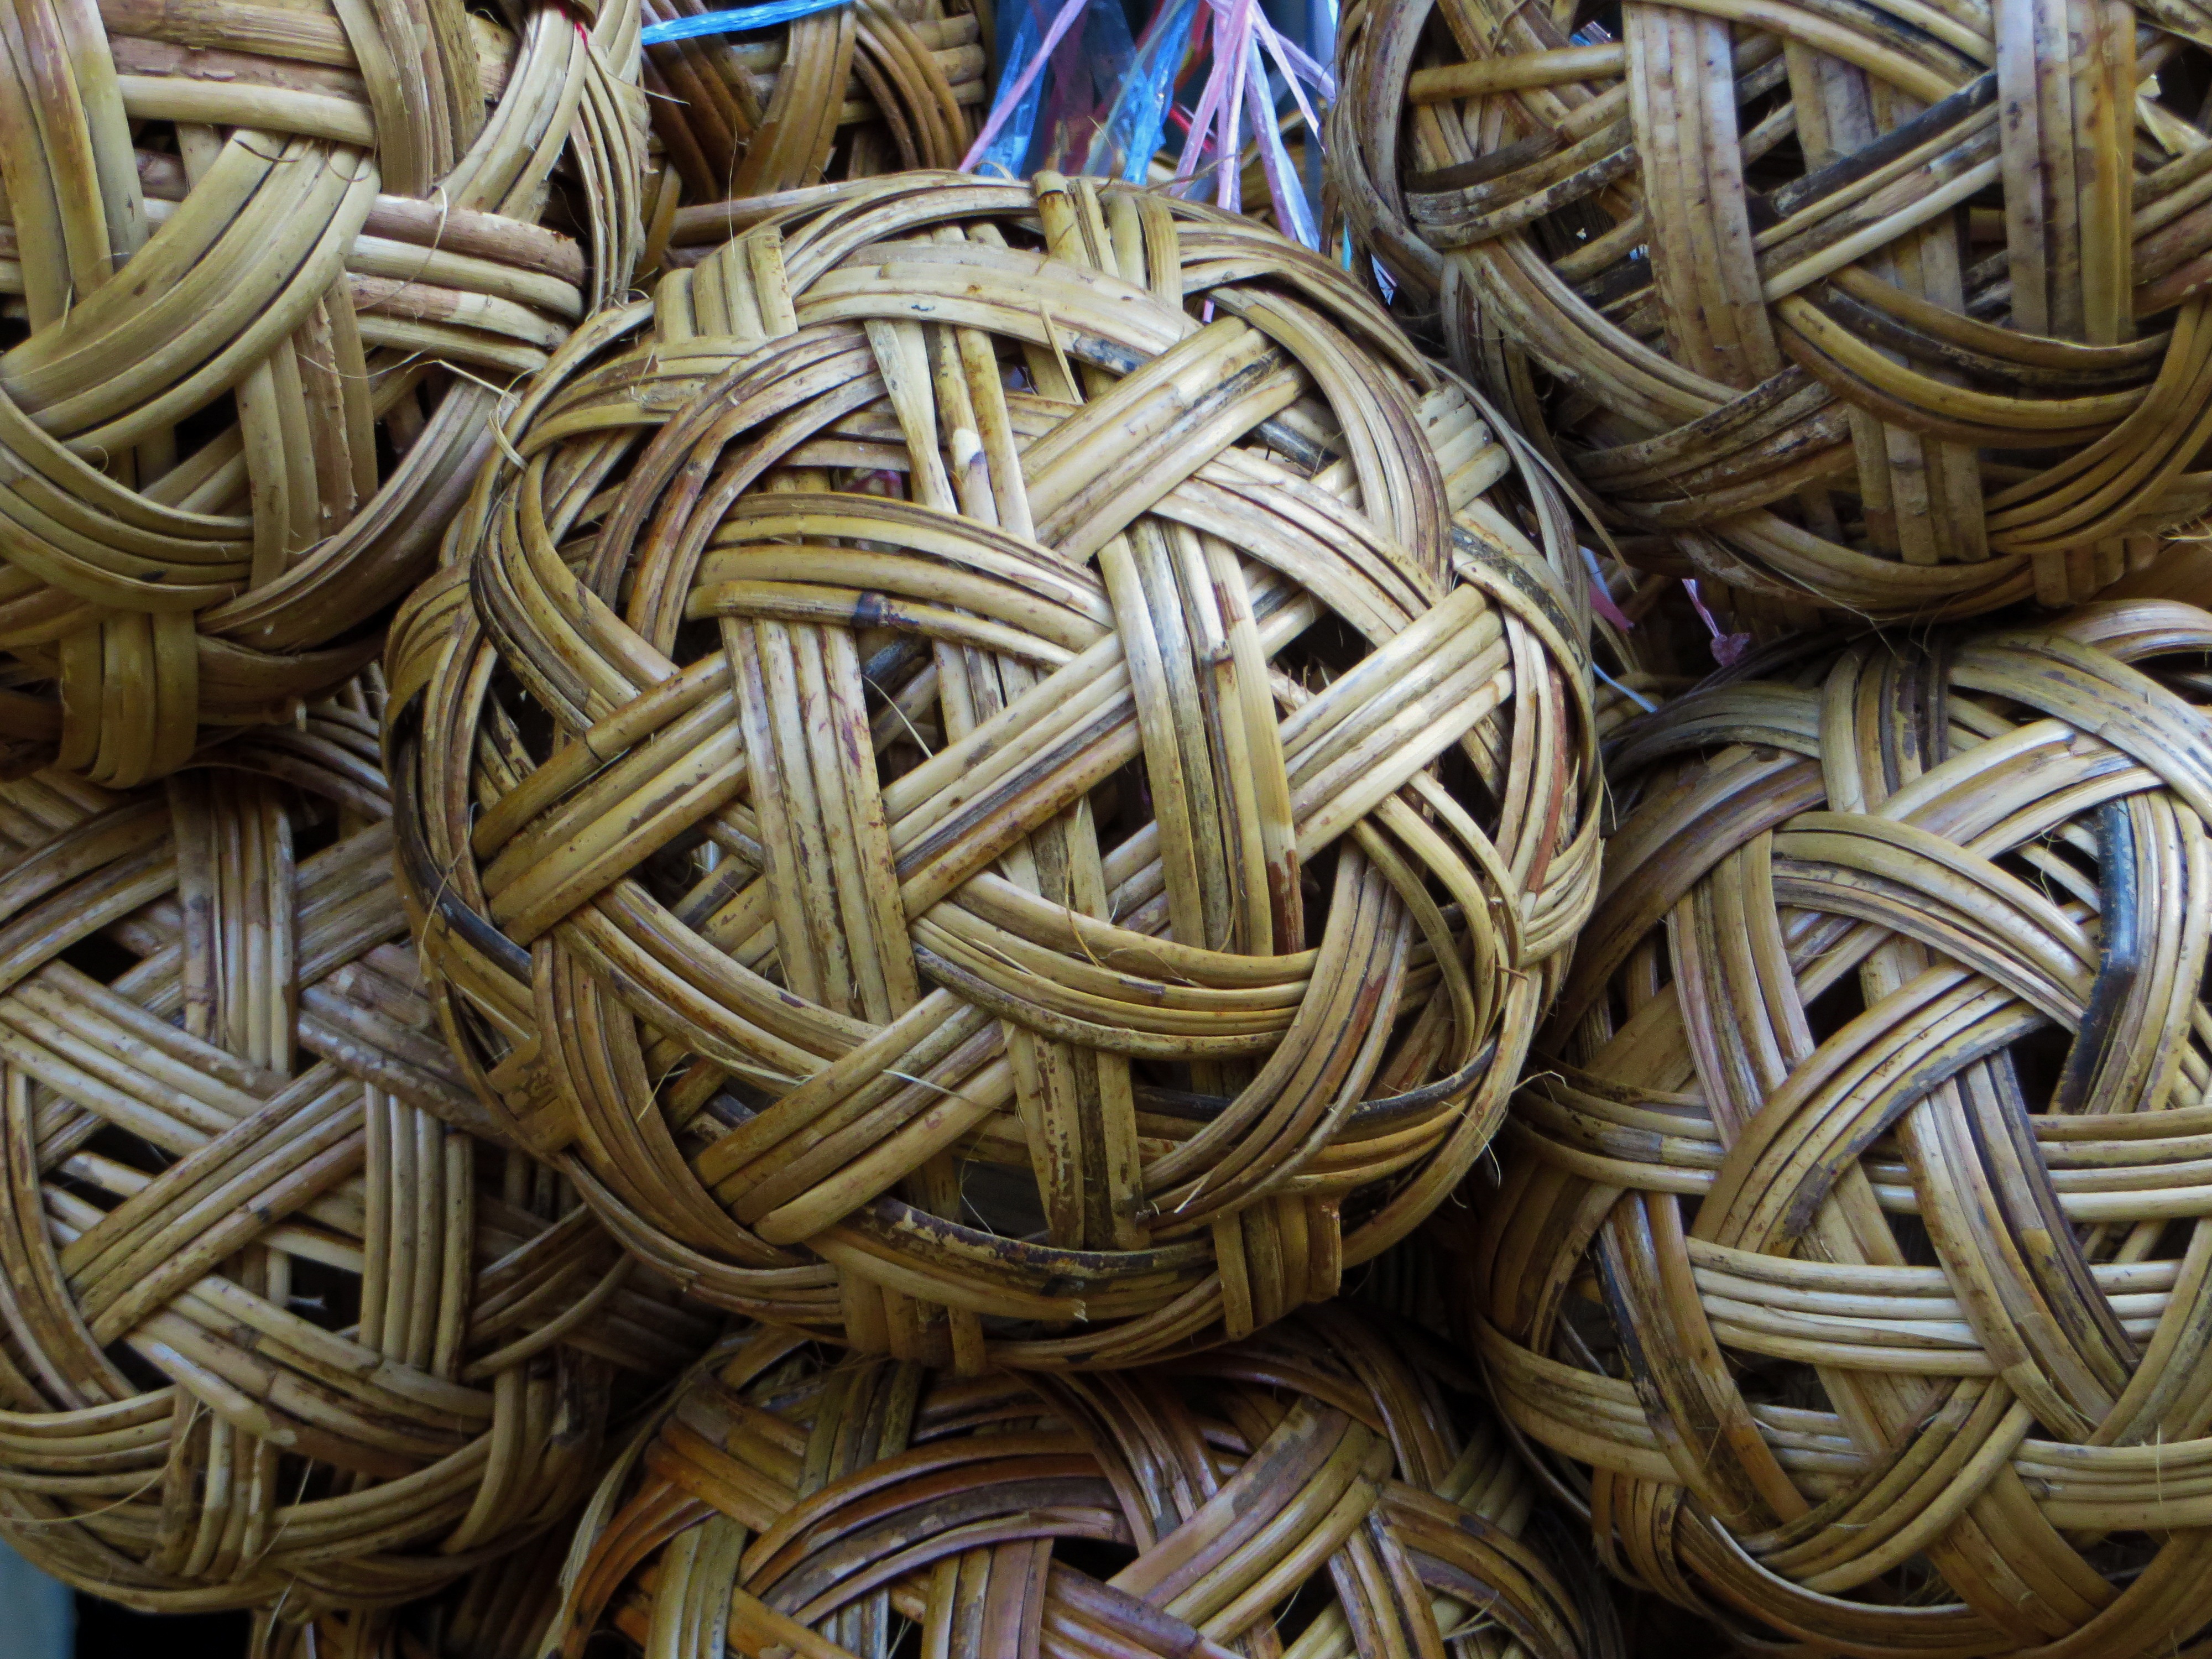
wood, decoration, agriculture, material, grey, art, ball, carving, basketry, scrap, weaving, flooring, rattan